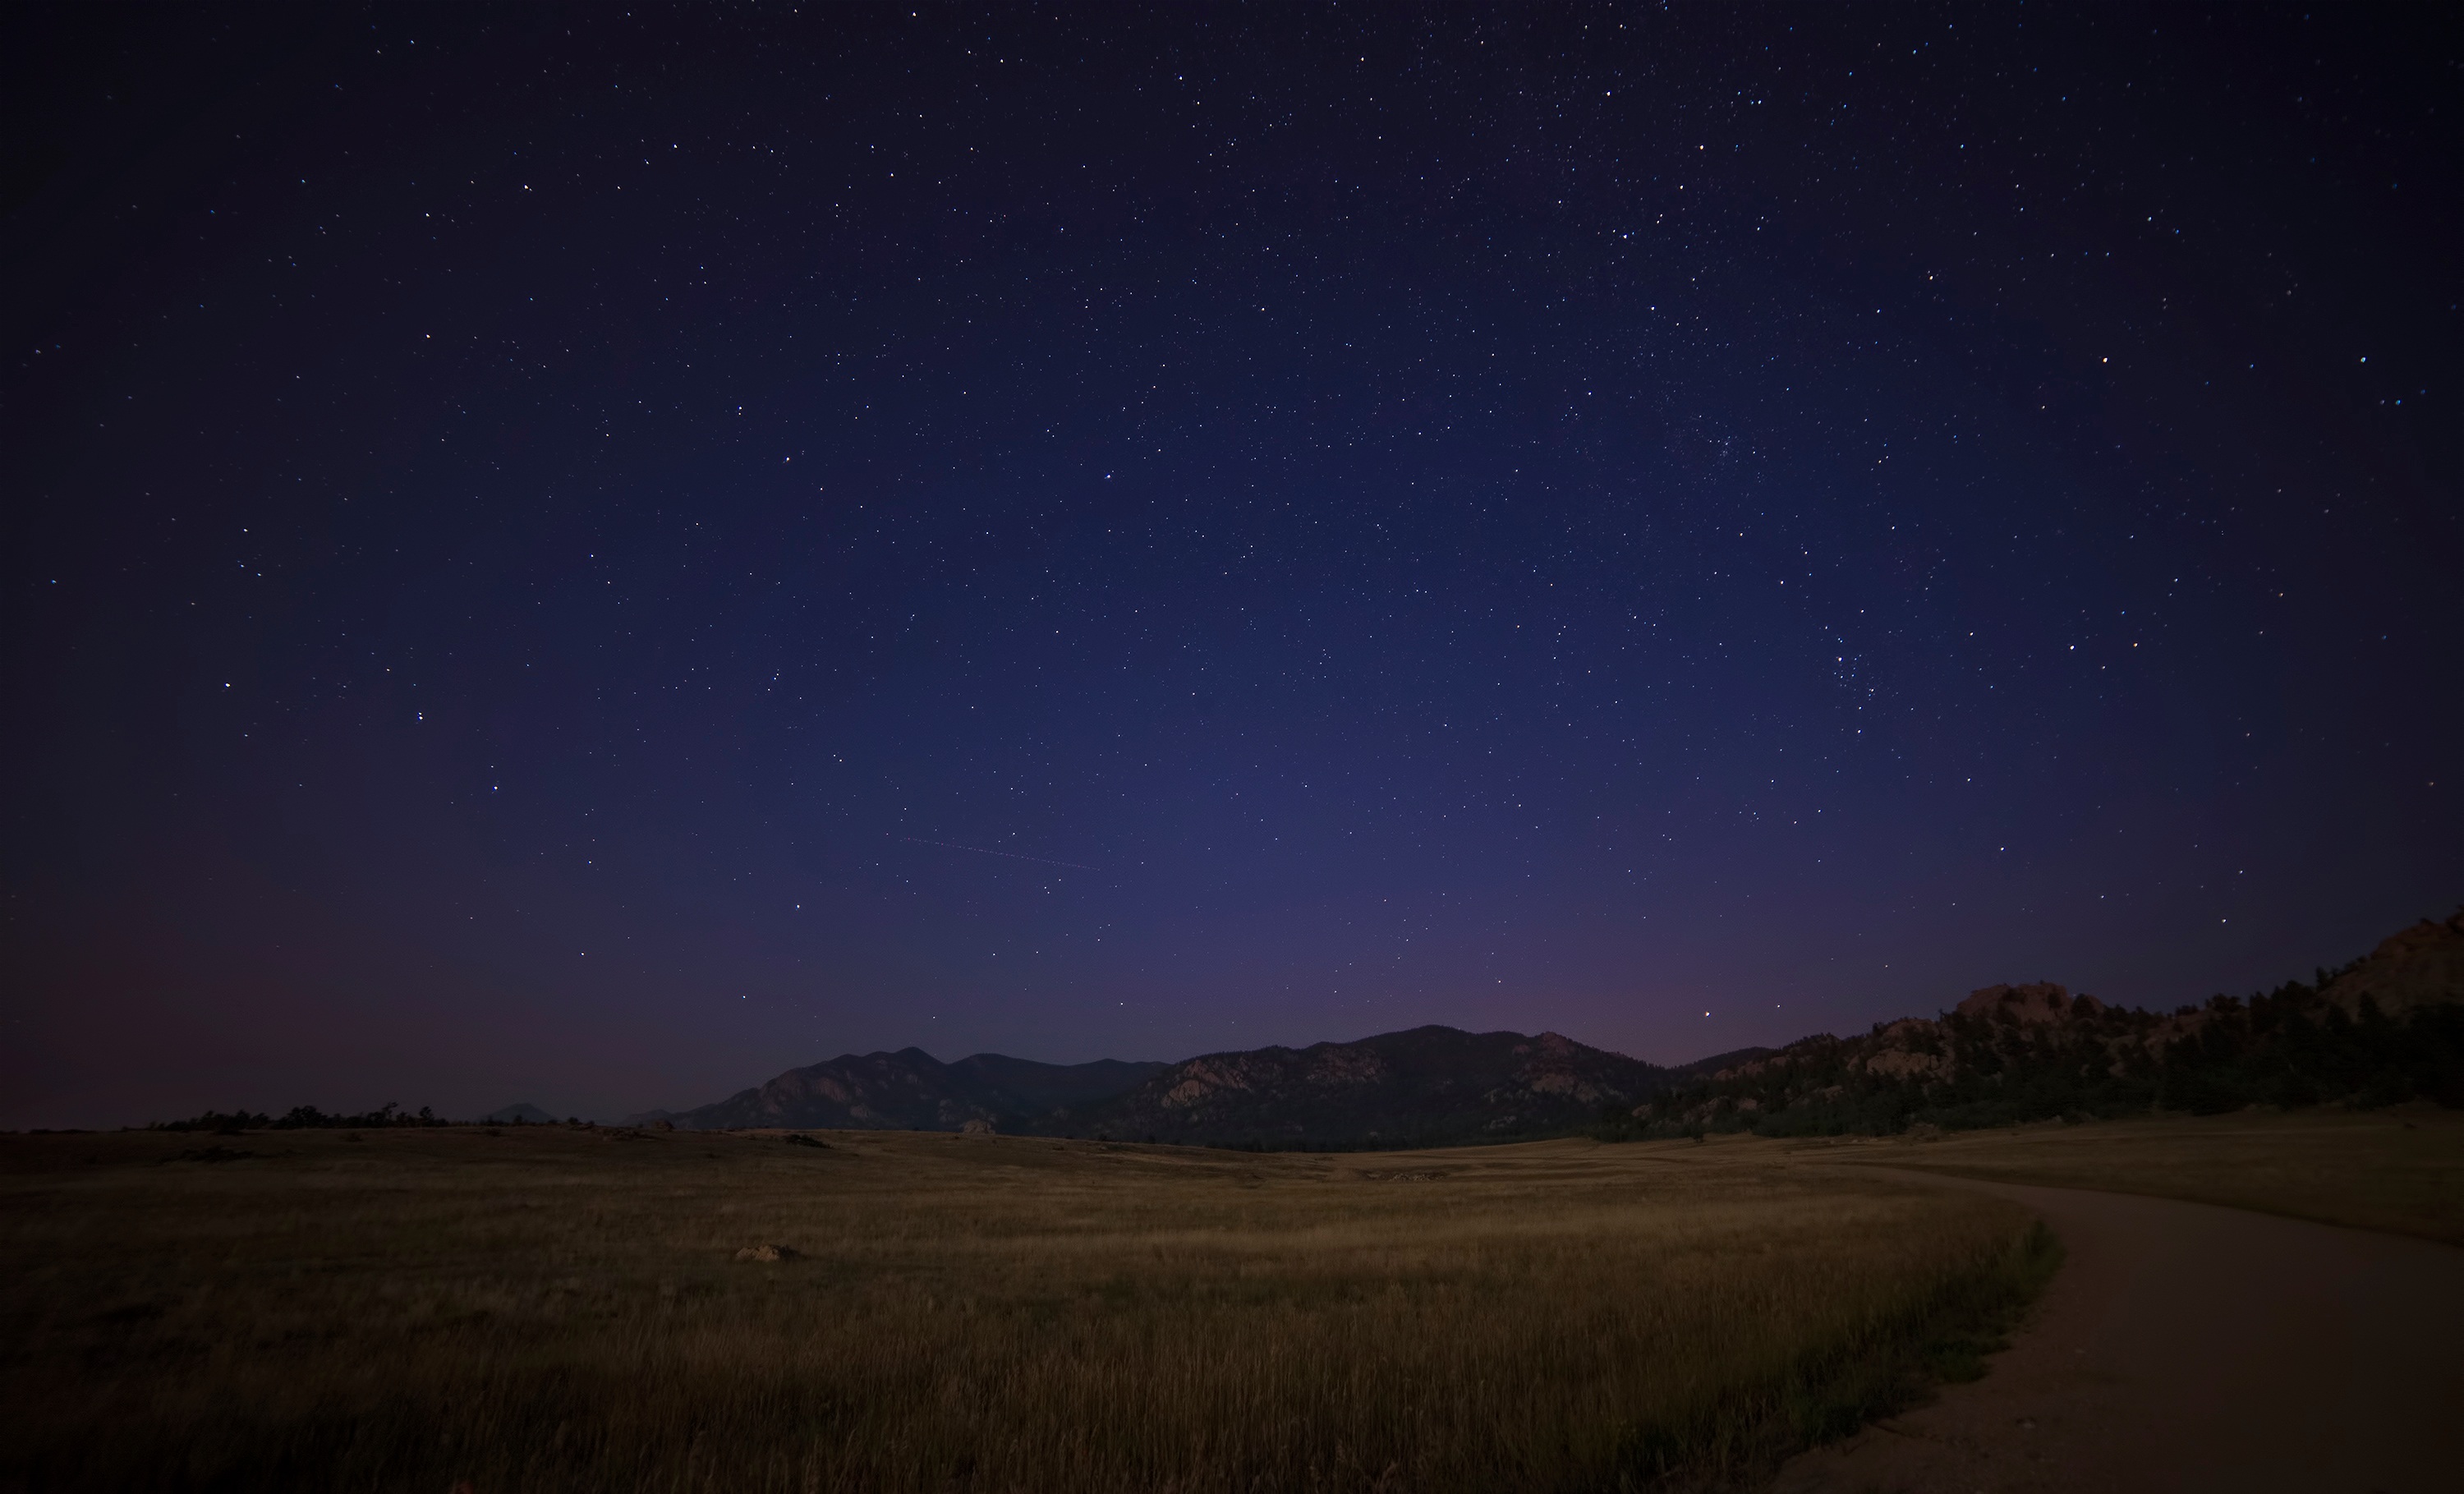
landscape, horizon, sky, night, star, dawn, atmosphere, dusk, aurora, astronomy, astronomical object